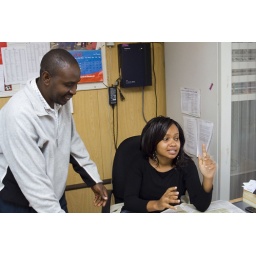
Site visit to LVCT field office in Embu.